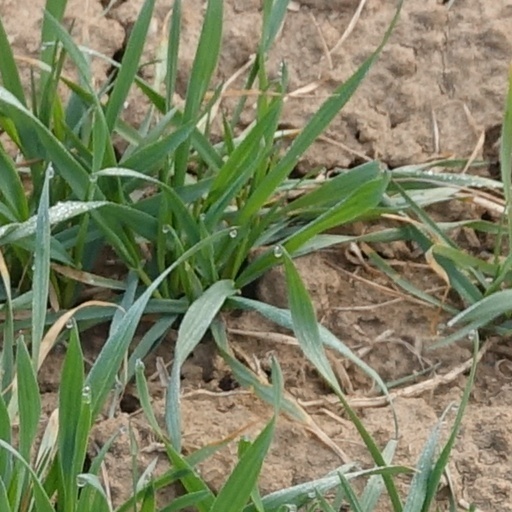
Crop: wheat